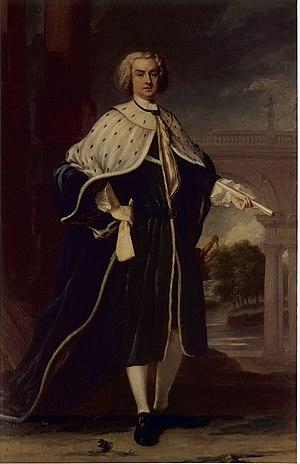
Sir Robert Eden, 1ᵉʳ baronnet du Maryland, 23ᵉ gouverneur privé du Maryland était un fonctionnaire colonial britannique et le dernier gouverneur royal du Maryland. Gouverneur populaire et administrateur compétent, Eden fut renversé par les événements de la révolution américaine. En juin 1776, il fut invité par la Convention du Maryland à partir pour l'Angleterre. Eden jouissait d'une bonne réputation à la Cour et cette même année 1776, il devint baronnet. Il finit par retourner dans le Maryland où il mourut en 1784 à l'âge de 43 ans. Il a été enterré à Annapolis et son fils aîné, Frederick Eden, un auteur renommé, lui a succédé comme baronnet.
Charlotte Lee, lady Baltimore, est une noble anglaise, et petite-fille du roi Charles II d'Angleterre et de sa maîtresse Barbara Palmer. Elle a épousé en 1699, Benedict Calvert, dont elle s'est séparée en 1705; elle a plus tard épousé Christopher Crowe. Elle est la mère de Charles Calvert, et de Benedict Leonard Calvert, gouverneur du Maryland de 1727 à 1731.
Charles Calvert, 5ᵉ baron Baltimore, FRS était un noble Britannique et gouverneur de la Province du Maryland. Il a hérité du titre de gouverneur à l'âge de quinze ans, à la mort de son père et son grand-père, quand la colonie a été replacée par la monarchie britannique sous le contrôle de la famille Calvert, après sa saisie en 1688. En 1721, Charles a assumé le contrôle personnel du Maryland, y effectuant un bref voyage en 1732. Il resta par la suite en Angleterre, où il poursuit une carrière active dans la vie politique, devenant Lord de l'Amirauté de 1742 à 1744. Il est mort en 1751, en Angleterre, âgé de 52 ans.